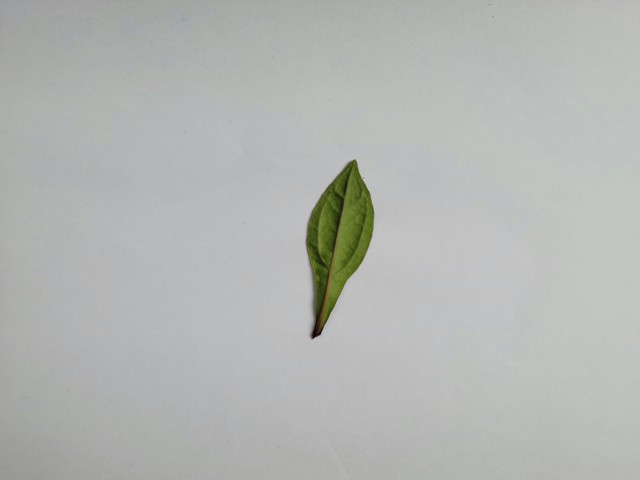
Plant: ayapan